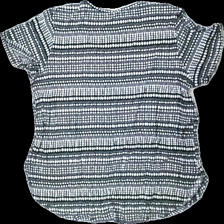
View: back
Type: T-shirt
Category: Ladies
Brand: Missing
Colors: Black, White
Material: 100% viscose
Pattern: Other
Cut: Regular, C-collar
Season: All
Trend: Denim
Price range: 50-100
Recommended usage: Reuse